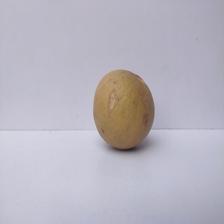
Size: Large